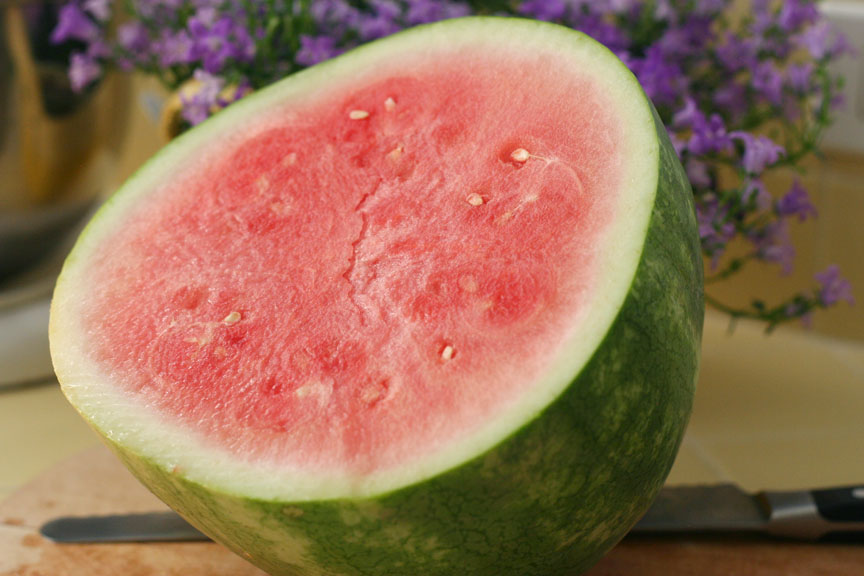
Label: Watermelon